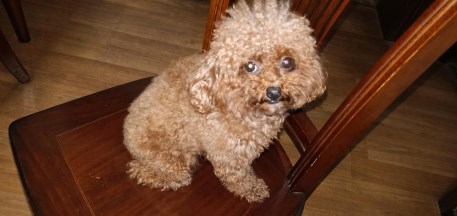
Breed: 2925-n000114-toy_poodle